North Coast AVA

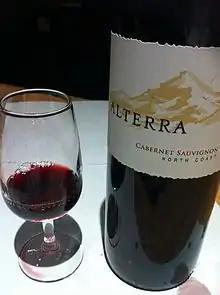
A Cabernet Sauvignon from the North Coast AVA.

The boundary of the North Coast AVA encompasses many smaller wine appellations, which generally have higher consumer appeal and therefore higher commercial value. Wine produced primarily from grapes grown in any one of these appellations will likely carry that appellation on its bottle label rather than the North Coast AVA designation. The North Coast AVA designation is primarily used on bottles of wine created by blending wines from several counties or American Viticultural Areas.